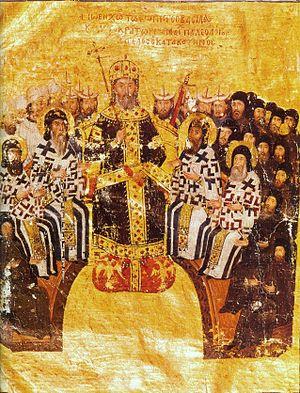
L’Empire byzantin ou Empire romain d'Orient désigne l'État apparu vers le IVᵉ siècle dans la partie orientale de l'Empire romain, au moment où celui-ci se divise progressivement en deux.
La cité de Mistra ou Mystrás est une ancienne cité de Morée fondée par les Francs au XIIIᵉ siècle, près de l'antique Sparte. Elle est aujourd'hui en ruines.
Les Traités théologiques de Jean VI Cantacuzène est un manuscrit enluminé byzantin recueillant un ensemble de textes théologiques écrits par l'empereur Jean VI Cantacuzène et recueillis vers 1370-1375 à Constantinople. C'est un témoignage exceptionnel de l'art de l'enluminure byzantine sous le règne de la dynastie des Paléologues. Il est actuellement conservé à la Bibliothèque nationale de France.
Jean VI Cantacuzène, né vers 1295 à Constantinople, et mort le 15 juin 1383 à Mistra, est un empereur byzantin du 13 mai 1347 au 10 décembre 1354, fils de Michel Cantacuzène, gouverneur de Morée et de Théodora Paléologue Ange-Comnène.
Le cinquième concile de Constantinople est le nom donné à une série de six conciles patriarcaux tenus dans la capitale byzantine de Constantinople entre 1341 et 1351, pour faire face à un différend concernant la doctrine mystique de l'hésychasme. Ceux-ci sont également appelés les conciles hésychastes ou les conciles palamites, car ils ont discuté de la théologie de Grégoire Palamas, auquel Barlaam de Seminara s'est opposé dans le premier concile de la série ; d'autres s'y opposèrent dans les cinq conciles suivants. Le résultat de ces conciles est accepté comme ayant l'autorité d'un concile œcuménique par les chrétiens orthodoxes qui l'appellent parfois le neuvième concile œcuménique. Les principaux partisans de l'opinion selon laquelle cette série de conciles constitue le neuvième concile œcuménique sont notamment le métropolite Hiérothéos de Naupacte, le père John Savvas Romanides et le père George Metallinos.
Alexis Apokaukos est mégaduc et dignitaire de l'empereur byzantin Andronic III Paléologue, puis principal ministre d'Anne de Savoie, régente de Jean V Paléologue.
L’Empire byzantin, ainsi appelé depuis le XIXᵉ siècle pour décrire l’empire romain d'Orient du Moyen Âge, fut gouverné par la dynastie des Paléologue de 1261 à 1453, c’est-à-dire la période comprise entre la reconquête de Constantinople sur les Latins par Michel VIII Paléologue et la conquête finale de la Ville par les Ottomans conduits par Mehmed II. La dynastie des Paléologue s'est maintenue au pouvoir plus longtemps qu’aucune autre sur l’empire, parvenant à maintenir la loyauté de ses sujets en dépit du ressentiment populaire que provoqua l’union des Églises orientale et occidentale lors des conciles de Lyon et de Florence ensuite, ainsi que des déboires d’Andronic II et de Jean V.
La littérature byzantine peut être définie comme l’ensemble des ouvrages écrits en grec médiéval dans l’Empire romain d’Orient, entre 330 et 1453 ap. J.-C. Basée sur l’héritage politique de Rome, elle fut influencée tant par les héritages grec et chrétien que par le contexte culturel du Proche-Orient. On peut y distinguer cinq grandes périodes : celle de la tradition antique qui fut suivie d’une période d’absence relative ; un renouveau aux IXᵉ et Xᵉ siècles fut suivi d’une période que l’on a appelée « pré-Renaissance » et d’une période finale.
Manuel Cantacuzène, est un despote de Morée. Il a régné de la création du despotat, le 25 octobre 1349, jusqu’à sa mort.
Syrgiannès Paléologue Philanthropenos est né aux environs de 1290 et mort le 23 août 1334. D'ascendance mixte coumane et grecque, il appartient à l’aristocratie byzantine. Militaire de carrière, il sera impliqué dans la guerre civile qui opposera l’empereur Andronic II à son petit-fils Andronic III. Ambitieux et ne cherchant que son intérêt, il changera de camp à deux reprises. Après avoir été fait gouverneur de Thessalonique, il sera arrêté pour complot contre Cantacuzène. S’étant enfui, il ira chercher refuge auprès du roi serbe Étienne Uroš IV Dušan pour le compte duquel il conquerra une grande partie de la Macédoine. Il sera assassiné près de Thessalonique le 23 août 1334.
Didymotique, est une ville de Thrace, située au nord-est de la Grèce dans le district régional de l'Évros. Le nom peut être romanisé de plusieurs façons et plusieurs graphies sont donc utilisées. Elle est appelée en turc Dimetoka, en bulgare Димотика, et Le Dimot par les auteurs français du Moyen Âge. La ville elle-même compte environ 9 000 habitants et l’ensemble de l’agglomération 23 380.
La fonction de grand domestique est une fonction militaire élevée dans l'Empire byzantin du XIᵉ au XVᵉ siècle, désignant le commandant en chef de l'armée byzantine, directement sous l'empereur. Elle évolue à partir de la précédente fonction, celle de domestique des Scholes, et finit par se classer parmi les dignités byzantines les plus élevées. Elle est par ailleurs adoptée par l'Empire de Trébizonde.
La guerre civile de Byzance (1341-1347) opposa lors du décès de l’empereur Andronic III les partisans du régent désigné, Jean VI Cantacuzène, aux tuteurs du jeune Jean V Paléologue, âgé de neuf ans, c’est-à-dire l’impératrice douairière Anne de Savoie, le patriarche de Constantinople Jean XIV Kalékas et le mega dux Alexis Apokaukos. Divisant la société byzantine selon les classes sociales, elle mit aux prises l’aristocratie qui appuyait Jean VI et les classes moyenne et populaire qui appuyaient la régence. Elle se déroula dans le contexte d’une querelle religieuse où les partisans de Cantacuzène étaient généralement partisans de la doctrine mystique de l’hésychasme.
L’histoire de l’Empire byzantin s’étend du IVᵉ siècle à 1453. En tant qu’héritier de l’Empire romain, l’Empire romain d’Orient, aussi nommé l’Empire byzantin, puise ses origines dans la fondation même de Rome. Dès lors, le caractère prédominant de l’histoire byzantine est l’exceptionnelle longévité de cet empire pourtant confronté à d’innombrables défis tout au long de son existence comme en témoigne le grand nombre de sièges que dut subir sa capitale, Constantinople. La création de cette dernière par Constantin en 330 peut constituer un deuxième point de départ à l’histoire de l’Empire byzantin avec la division définitive de l’Empire romain en 395. En effet, l'emplacement de Constantinople au carrefour entre l'Orient et l'Occident contribua grandement à l'immense richesse de l'Empire byzantin. Cette richesse couplée à son très grand prestige firent de lui un empire respecté mais aussi très convoité. En outre, la richesse des sources historiques byzantines permet d'avoir un aperçu complet et détaillé de l'histoire byzantine, bien que l’impartialité des historiens, souvent proches du pouvoir, est parfois contestable.